Question: Please indicate a possible affordance area of baseball bat that can be used for holding
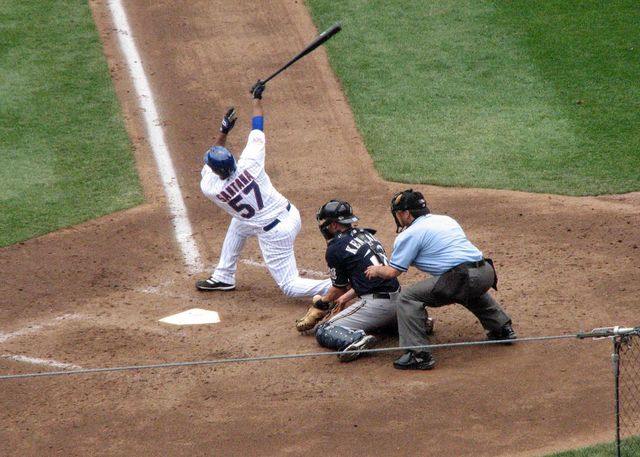
Answer: [246.065, 60.149, 292.541, 96.564]